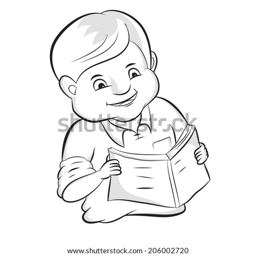
portrait of diligent student studying a book .